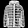
Label: Coat